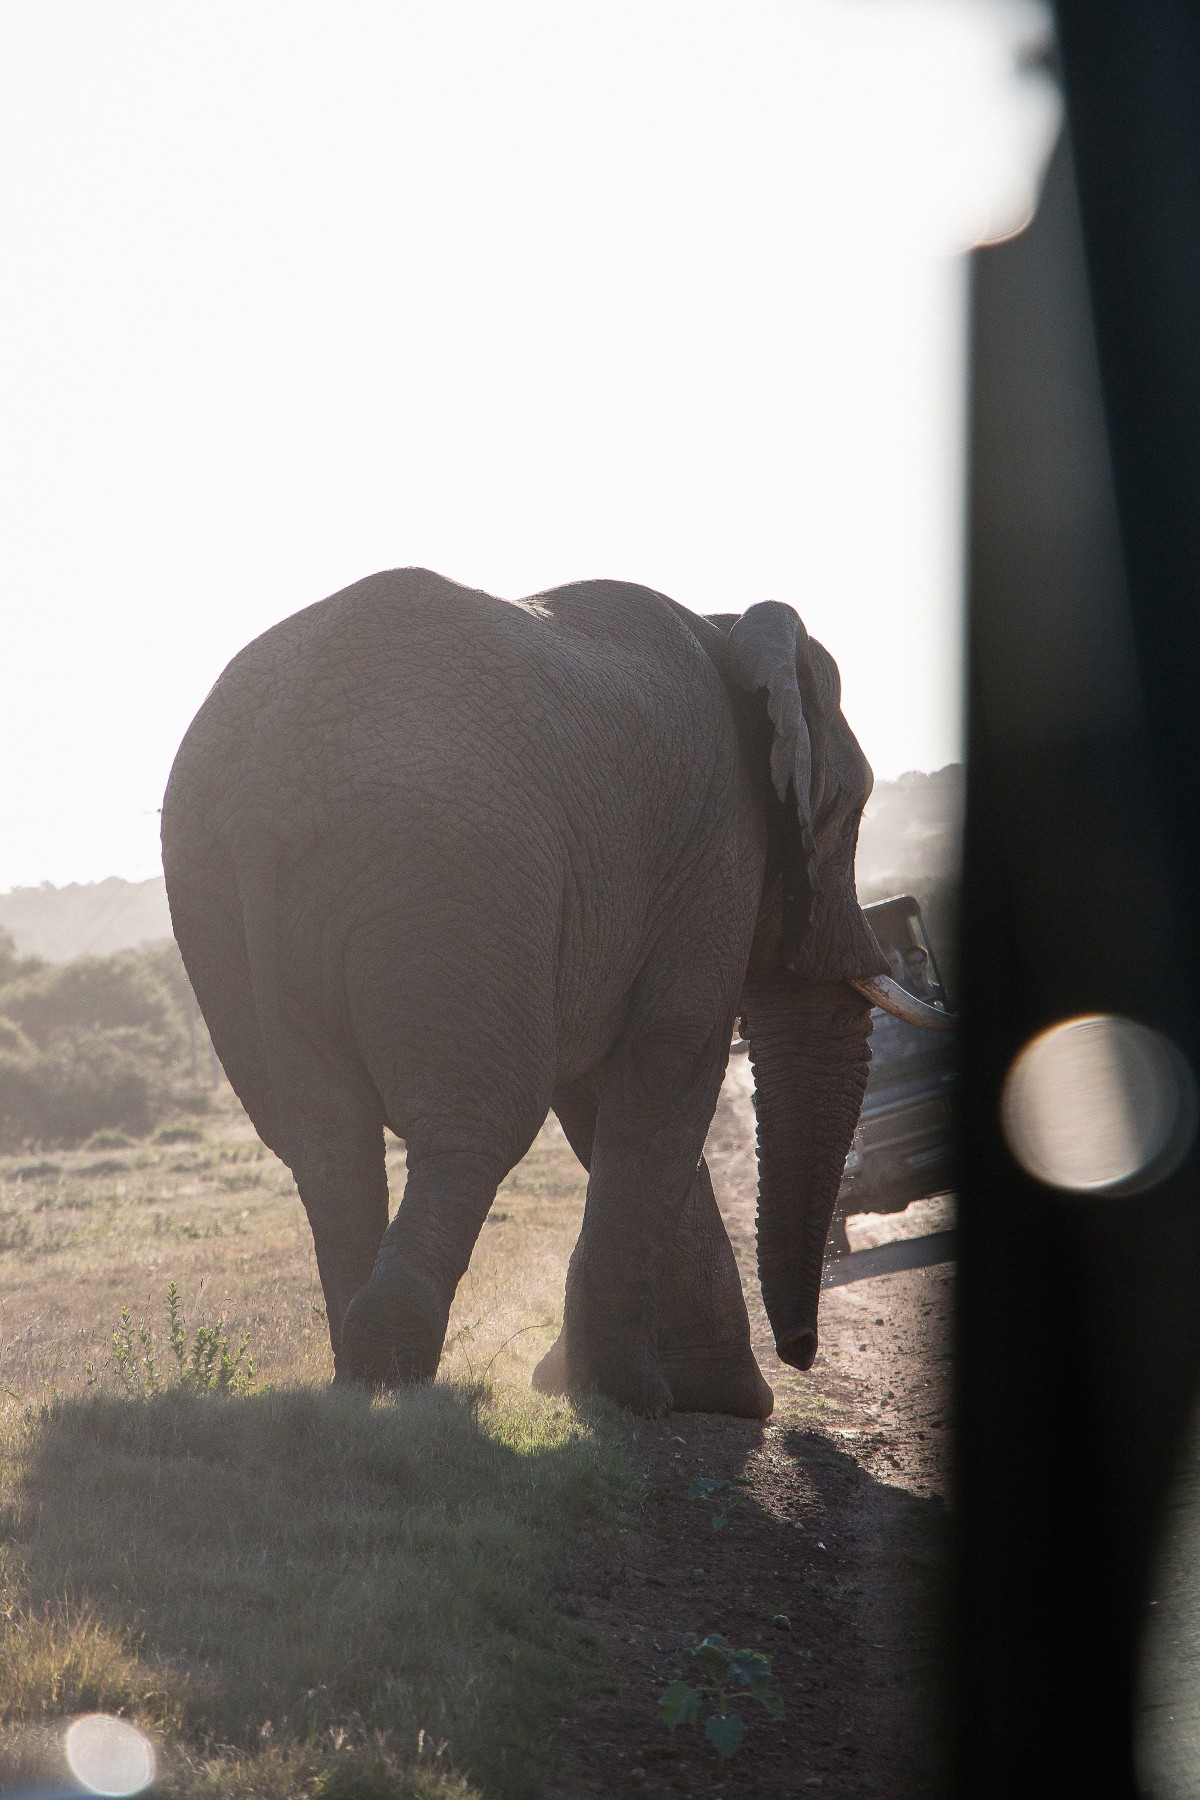
Tags: fauna, indian elephant